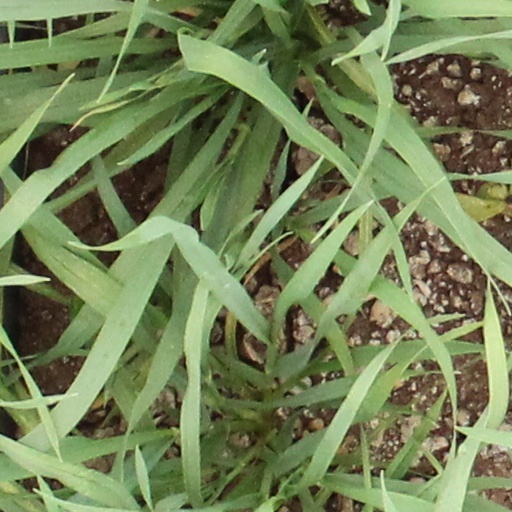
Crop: wheat